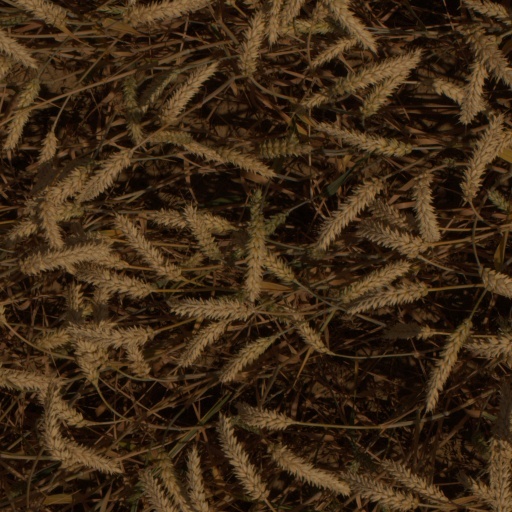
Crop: wheat